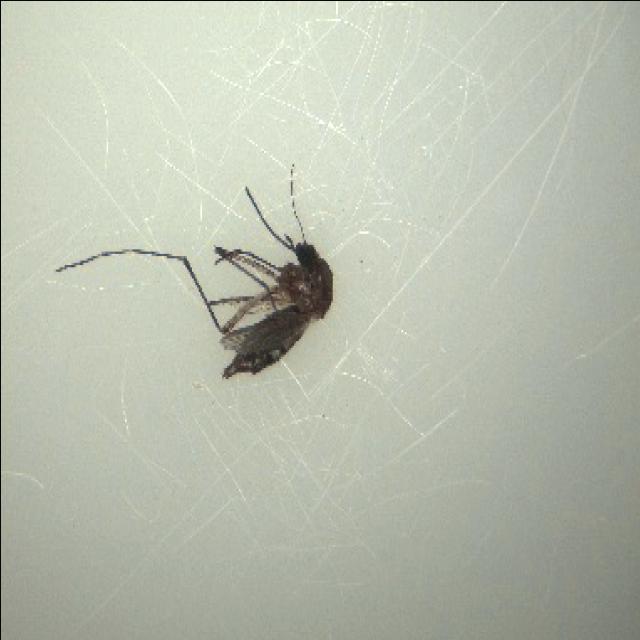
Species: aedes_vexans